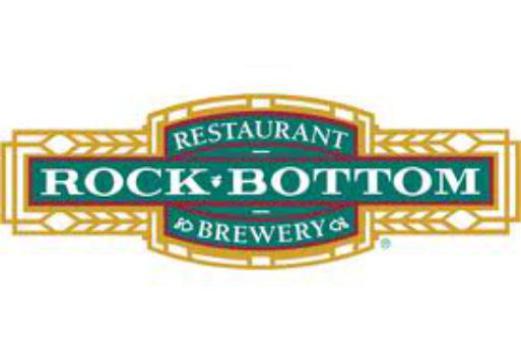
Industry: Food